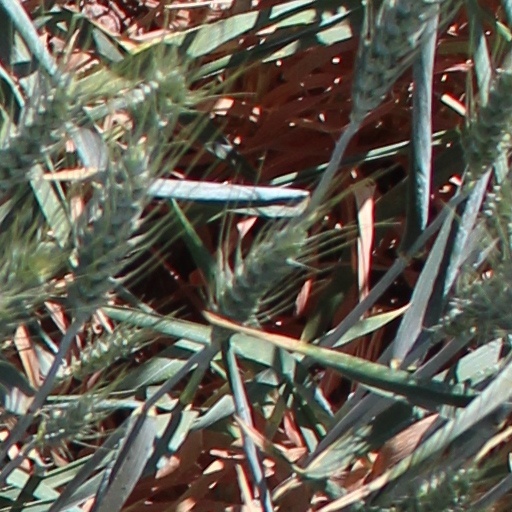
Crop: wheat